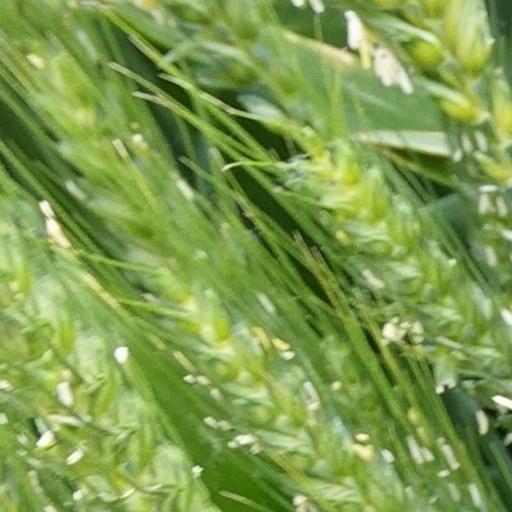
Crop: wheat